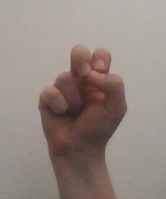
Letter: gaaf